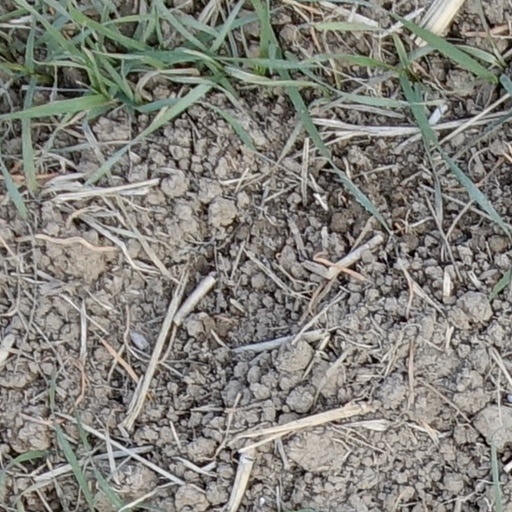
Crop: wheat